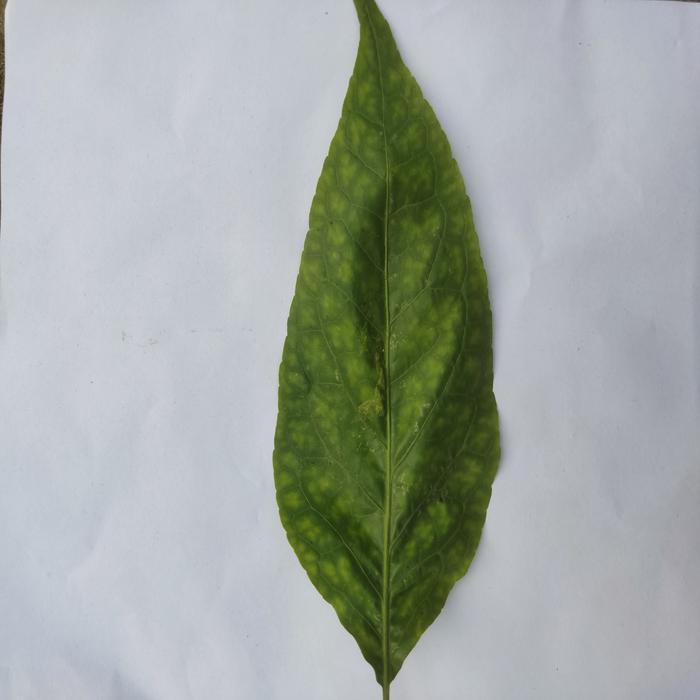
Crop: Aegle Marmelos
Leaf condition: Leaf_Spot